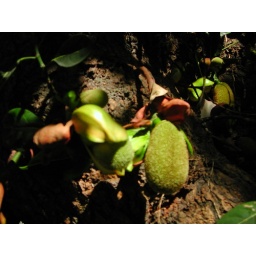
Amazing sight of numerous wild-grown fruits hanging all over a huge tree in the yard.